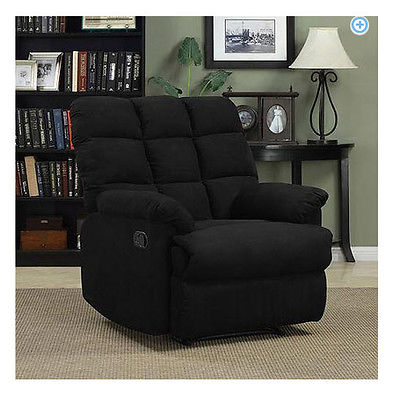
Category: sofa